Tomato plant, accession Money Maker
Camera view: bottom (45 deg); turntable rotation: 240 degrees
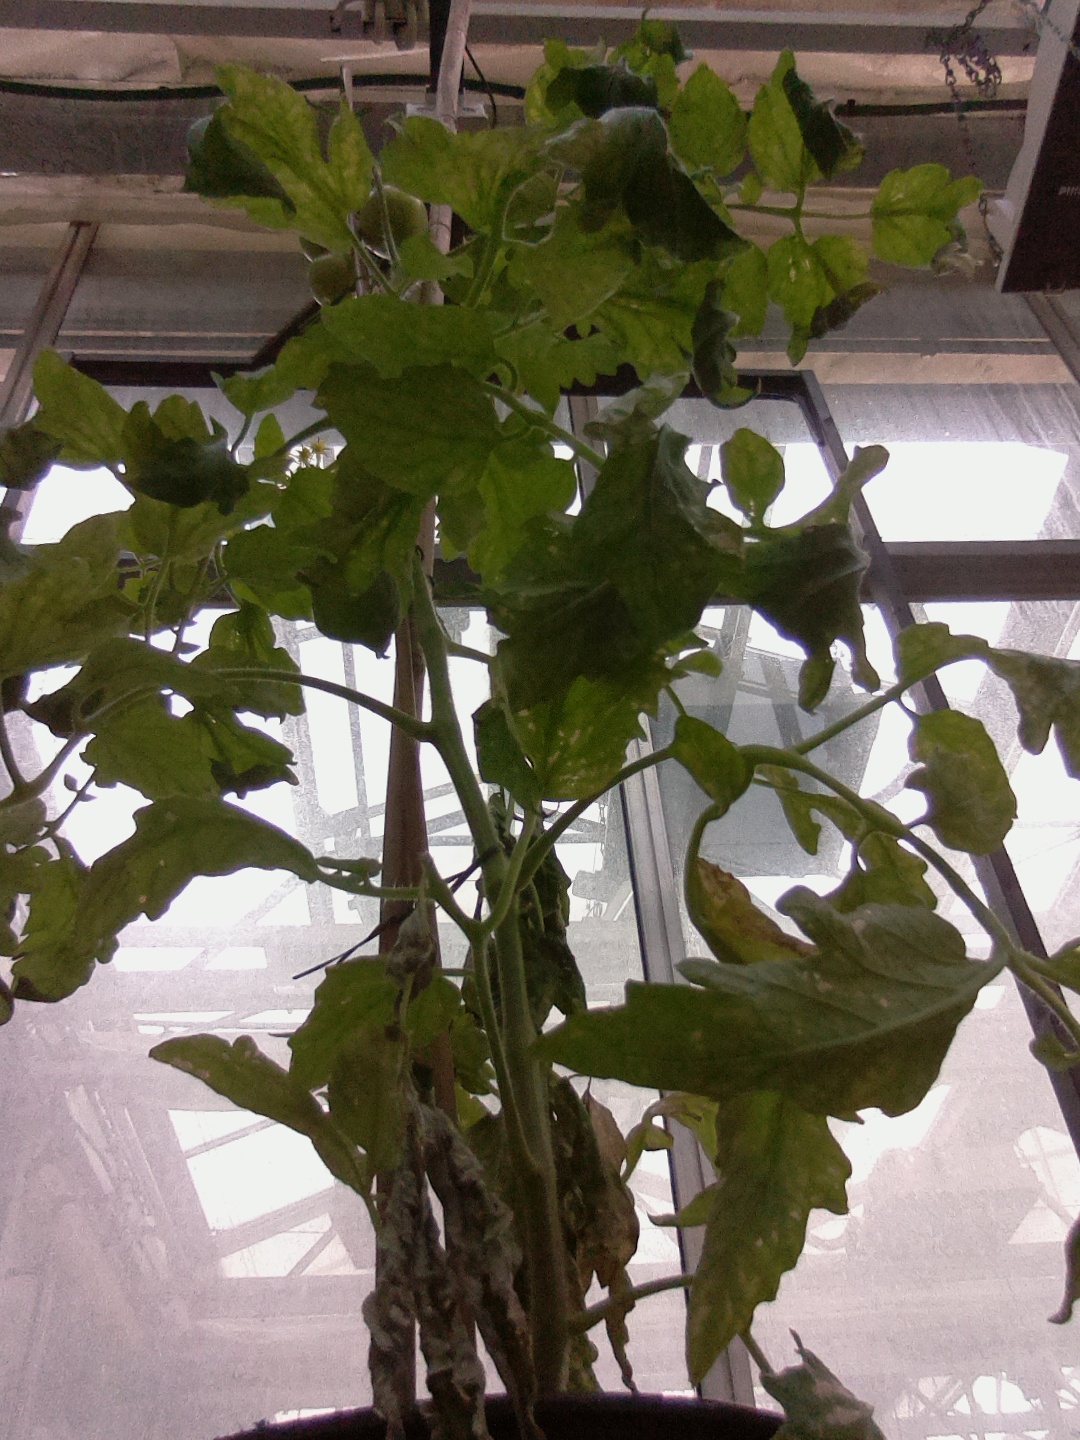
BBCH growth stage 73: 30%-40% of final fruit size